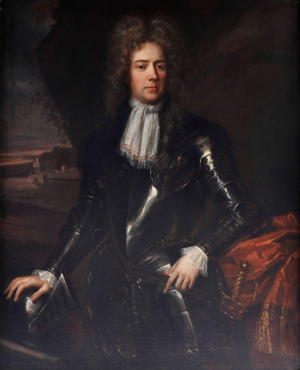
Auguste de Schleswig-Holstein-Sonderbourg-Beck, né le 11 novembre 1612 à Sonderborg, décédé le 6 mai 1675 à Beck.Il fut duc de Schleswig-Holstein-Sonderbourg-Beck de 1627 jusqu'à sa mort.